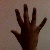
The image shows a hand gesture representing the number 5 in Indian Sign Language.